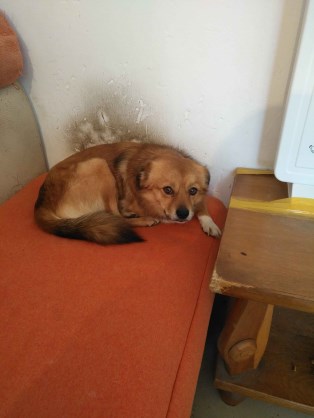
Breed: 3336-n000121-chinese_rural_dog